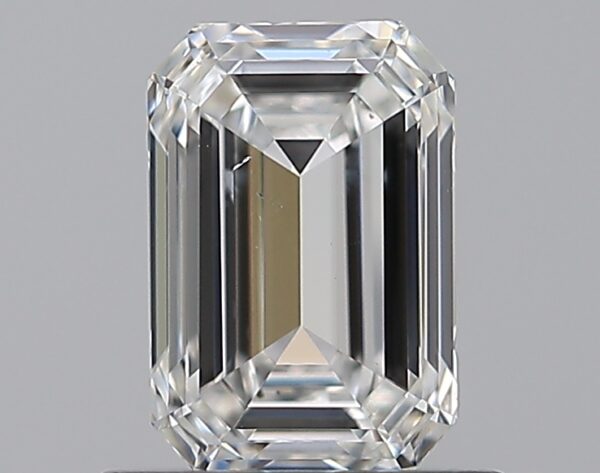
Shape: emerald
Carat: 0.9
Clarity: VS2
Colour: F
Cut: EX
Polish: EX
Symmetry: EX
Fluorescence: N
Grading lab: GIA
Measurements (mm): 6.65 x 4.46 x 2.89